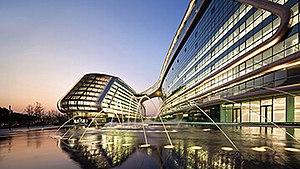
Trip.com Group est un fournisseur de services de voyages regroupant les agences de voyages en ligne Trip.com, Skyscanner, Qunar et Ctrip.com, fondé en 1999. L'entreprise offre des réservations d'hôtels, de tickets de transports et de tours organisés.